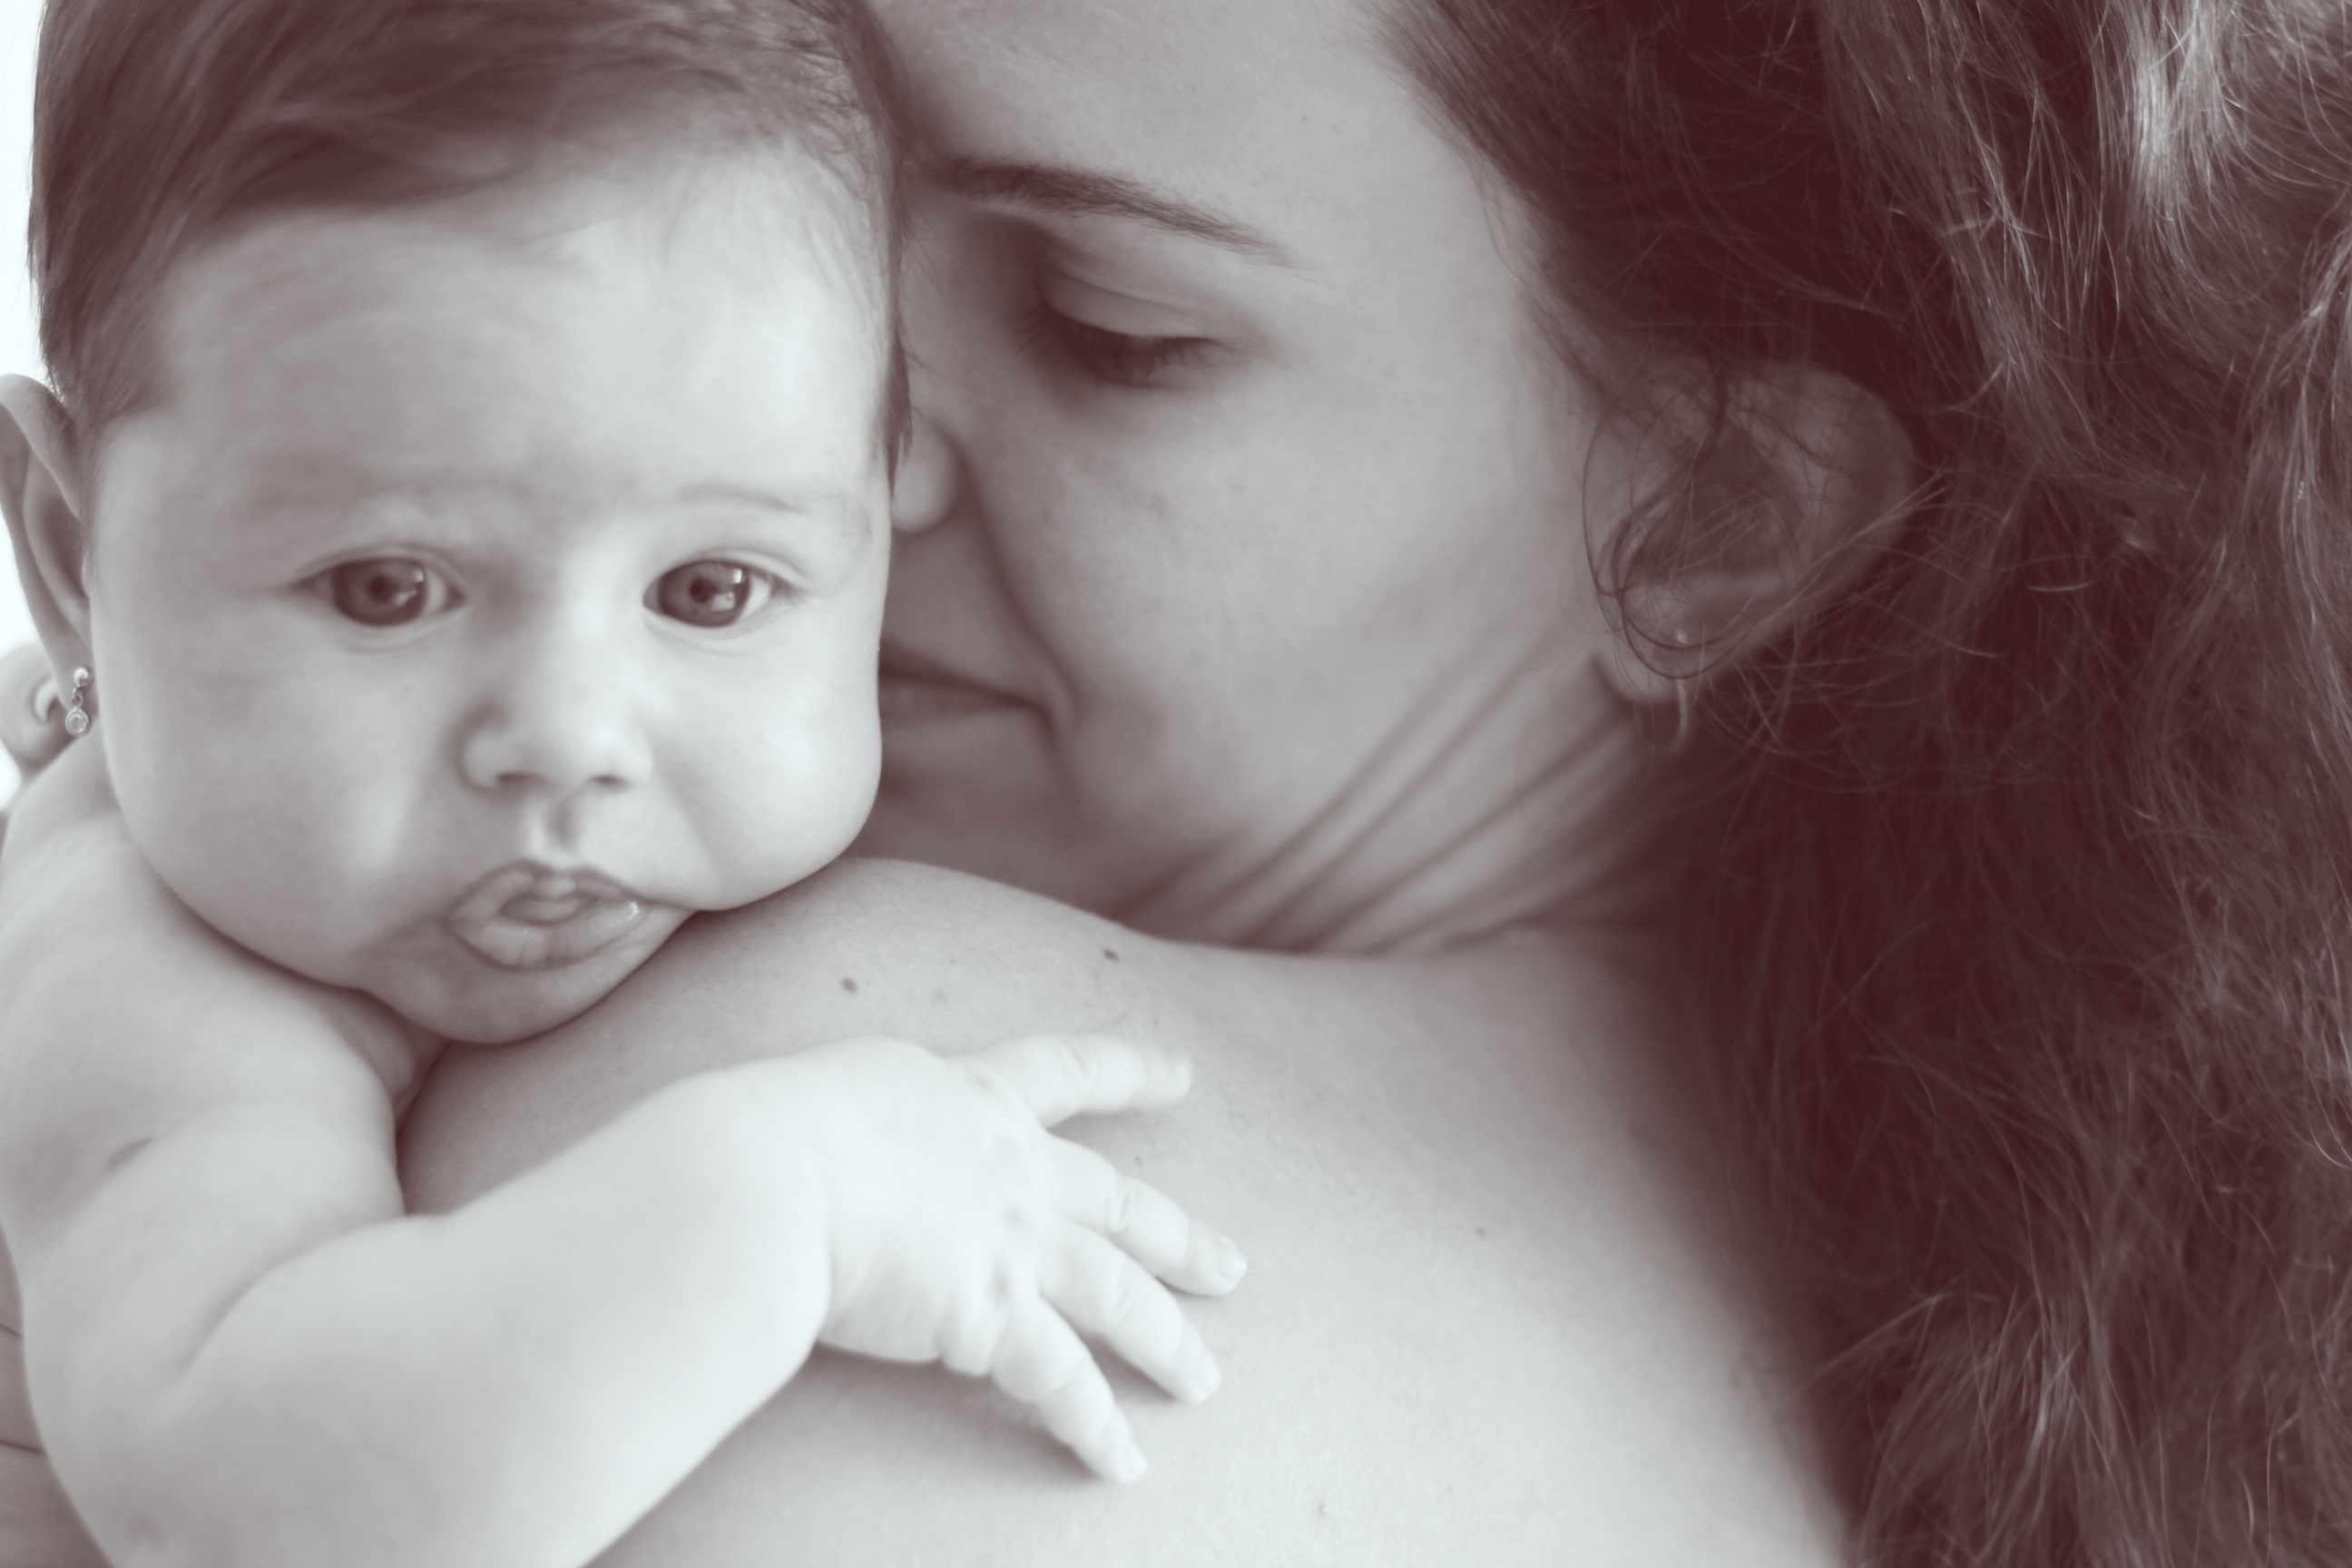
person, black and white, girl, woman, photography, portrait, child, baby, face, mother, infant, toddler, eye, head, skin, beauty, organ, emotion, parenting, interaction, photo shoot, monochrome photography, portrait photography